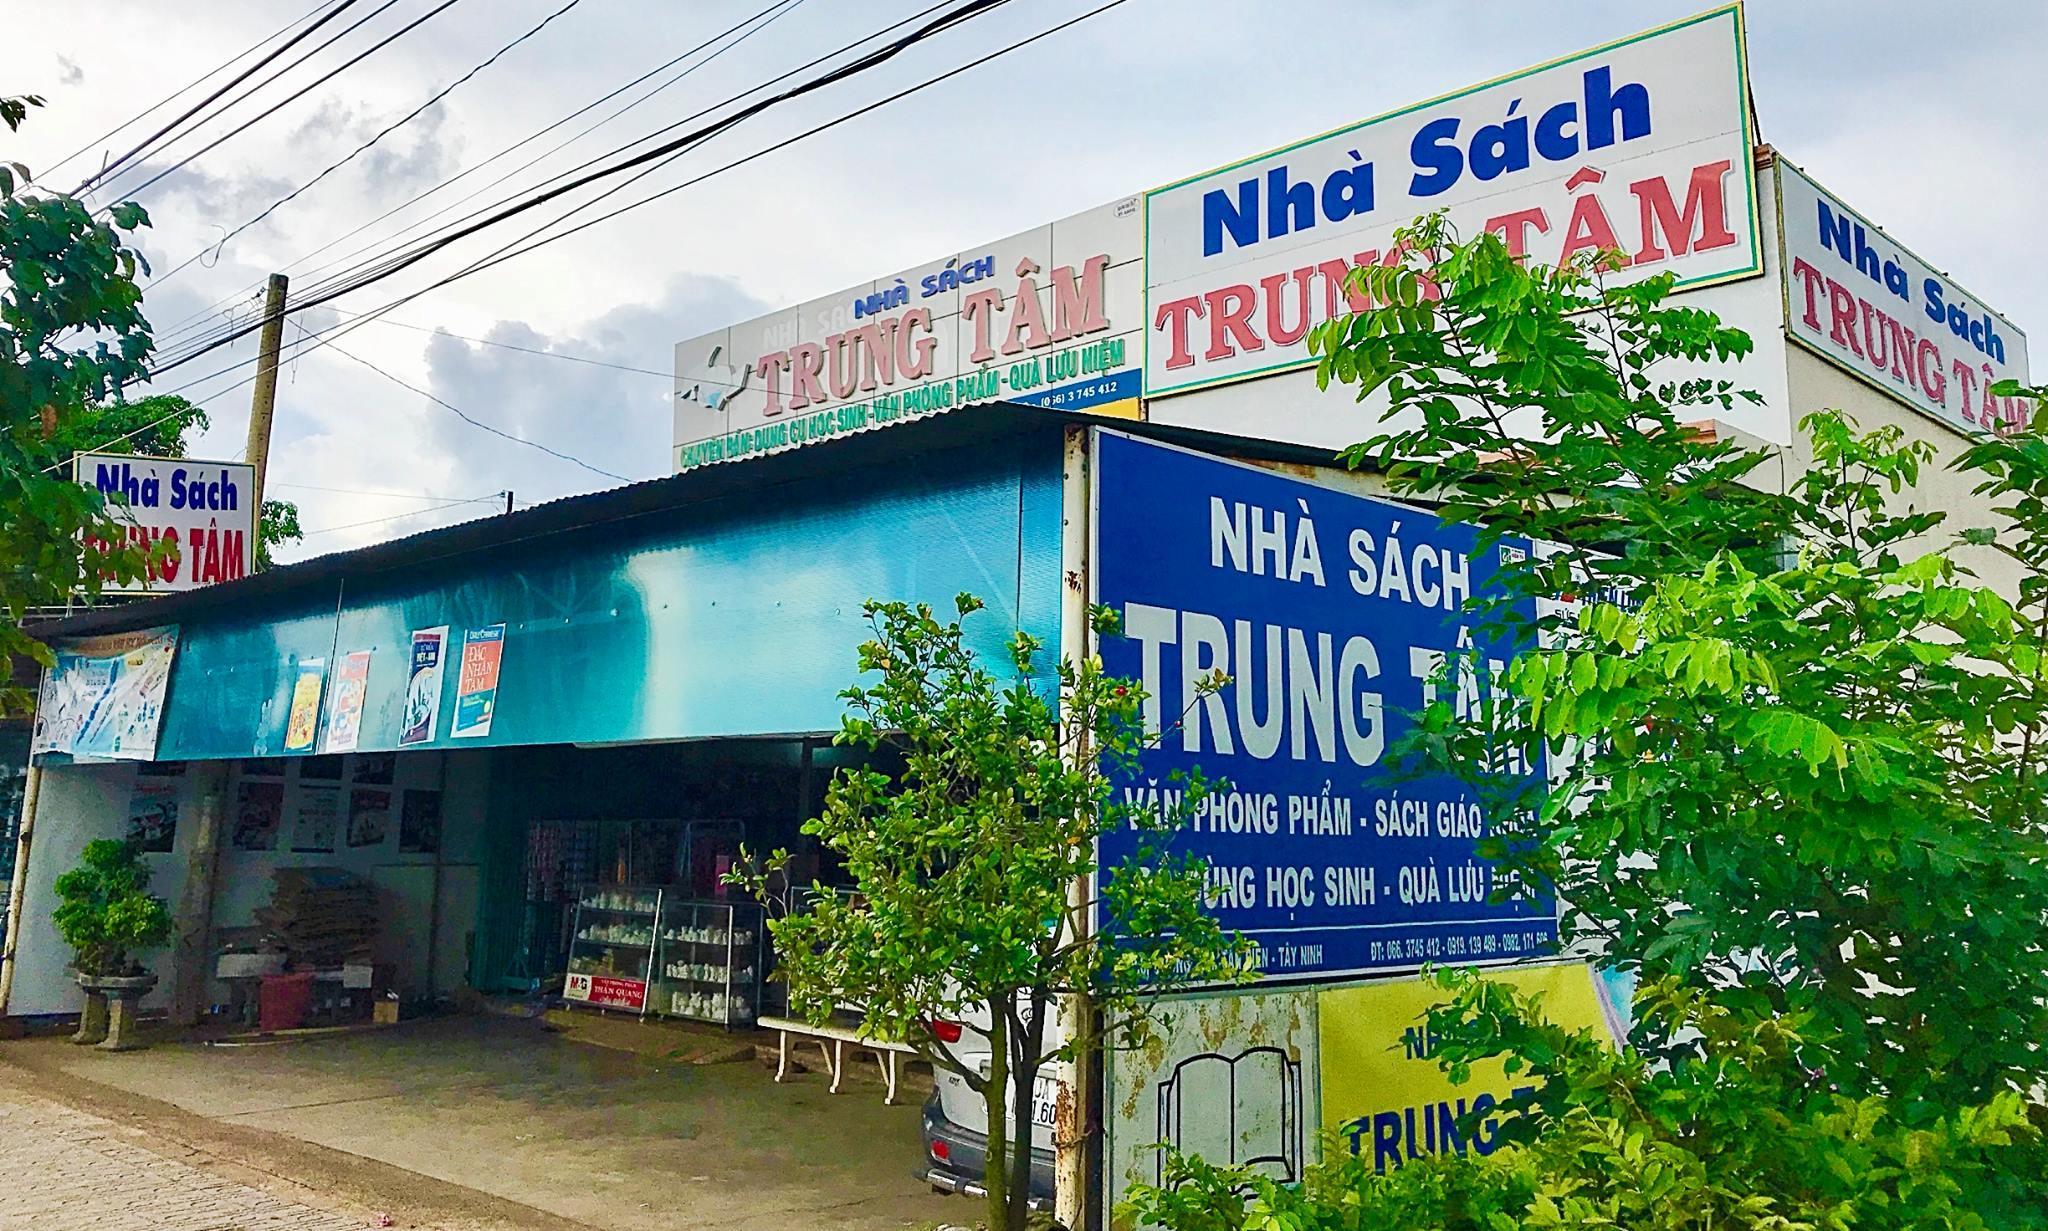
không có người nào đang xuất hiện trong bức ảnh